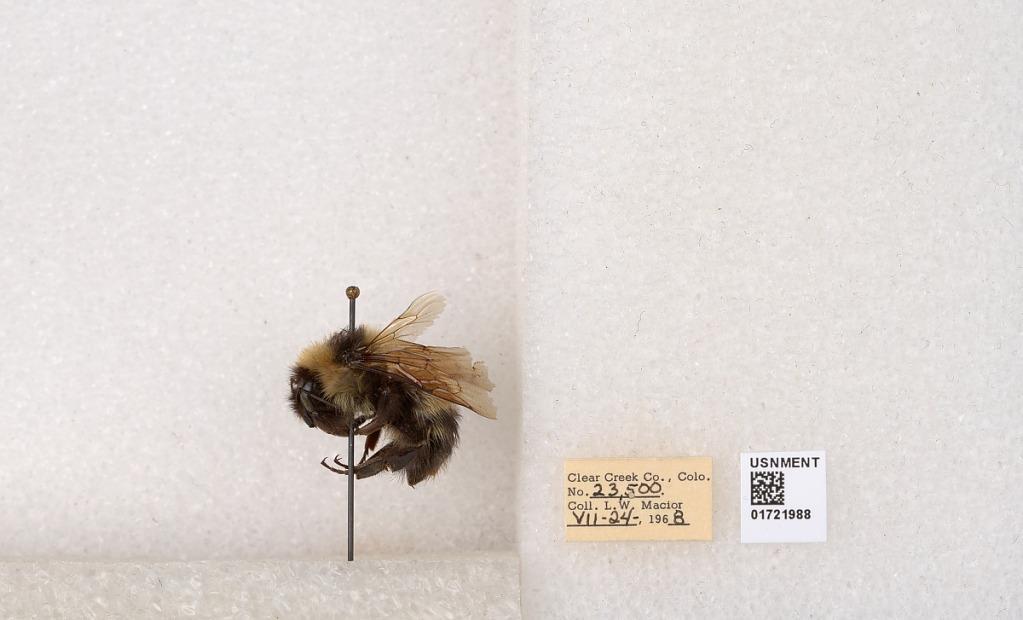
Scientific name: Bombus kirbyellus
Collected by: L. Macior
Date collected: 1968-7-24
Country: United States
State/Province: Colorado
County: Clear Creek
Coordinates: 39.6891, -105.644